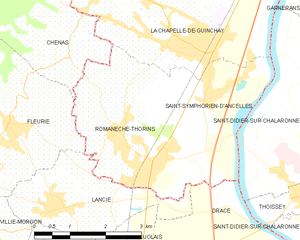
Carte des communes françaises